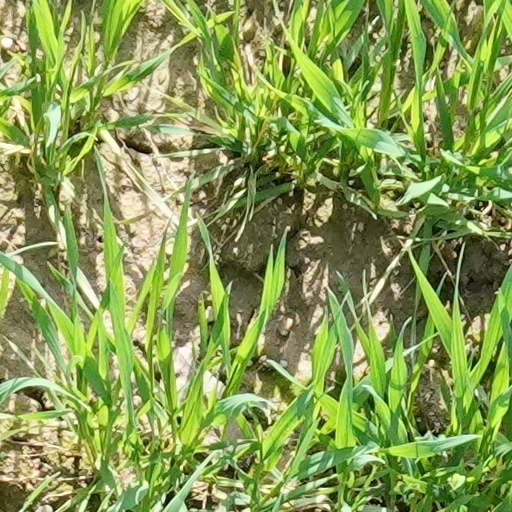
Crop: wheat